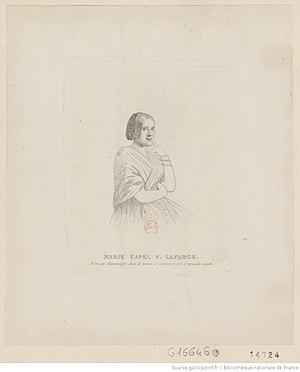
Portrait de Marie Capelle (XIXème siècle)
Marie Fortunée Capelle, connue sous son nom d'épouse Marie Lafarge, née à Paris le 15 janvier 1816 et morte à Ussat dans le département de l'Ariège le 7 septembre 1852, est une personnalité française soupçonnée, puis reconnue coupable par la justice de l'époque d'avoir empoisonné son époux, Charles Pouch-Lafarge, dit Charles Lafarge, donnant ainsi naissance à l'affaire Lafarge dont le procès fit l'objet de nombreux commentaires et qui sera à l'origine de nombreux ouvrages décrivant ou analysant l'affaire, ainsi qu'à des films de cinéma et de télévision.